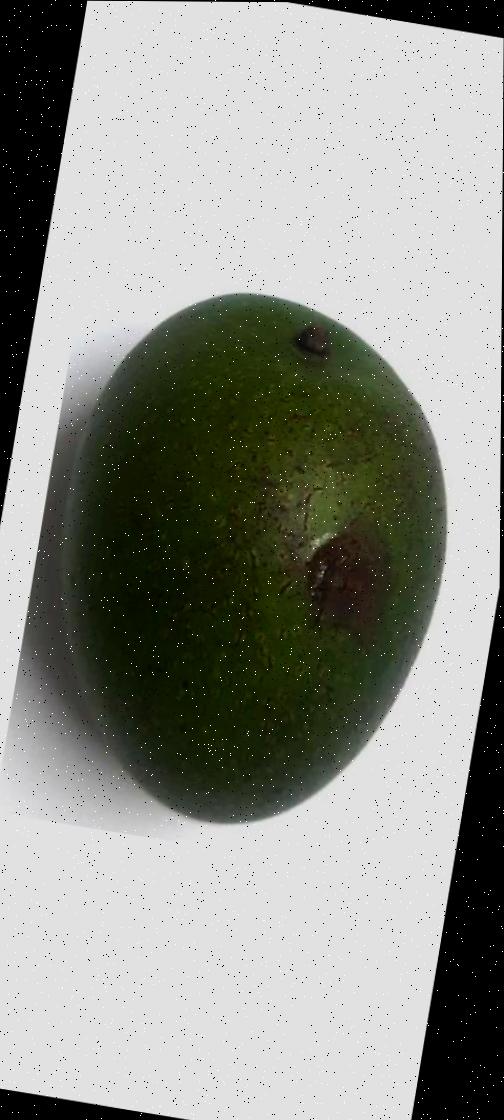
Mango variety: Ashshina Zhinuk